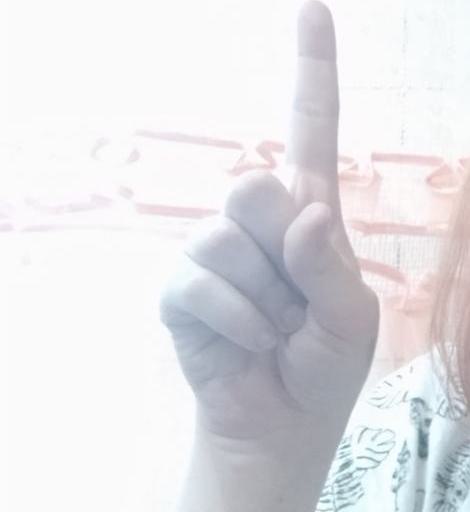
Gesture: one